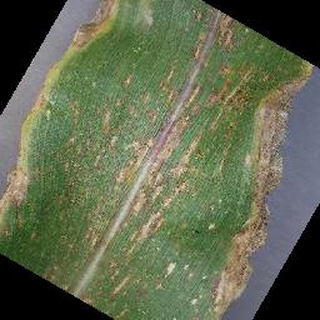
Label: corn_cercospora_leaf_spot